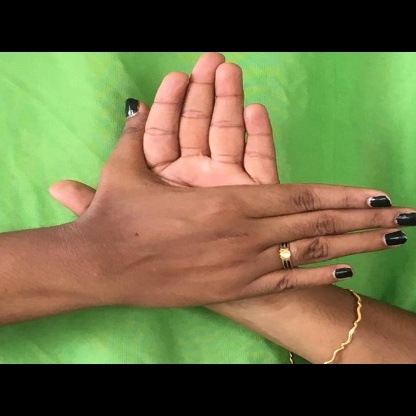
Mudra: Chakra